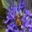
Label: bee